Hungarians in Croatia

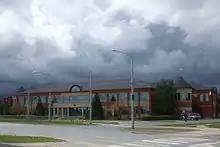
Hungarian Cultural and Educational Center in Osijek

Hungarians are a recognized ethnic minority in Croatia. According to the 2011 census there are 14,048 people of Hungarian ethnicity living in Croatia (or 0.33% of total population). Around two thirds of them (8,249) live in Osijek-Baranja County in eastern Croatia, especially in the Croatian part of the Baranya region which borders Hungary to the north. There are also small Hungarian communities in other parts of the country, including areas in Bjelovar-Bilogora County in central Croatia where 881 people identify themselves as Hungarian.